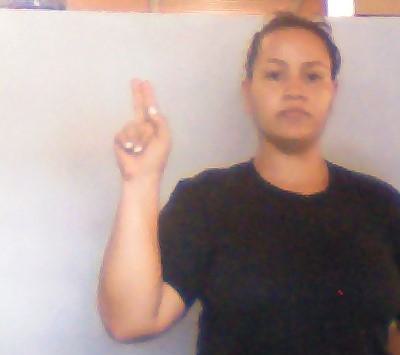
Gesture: two_up